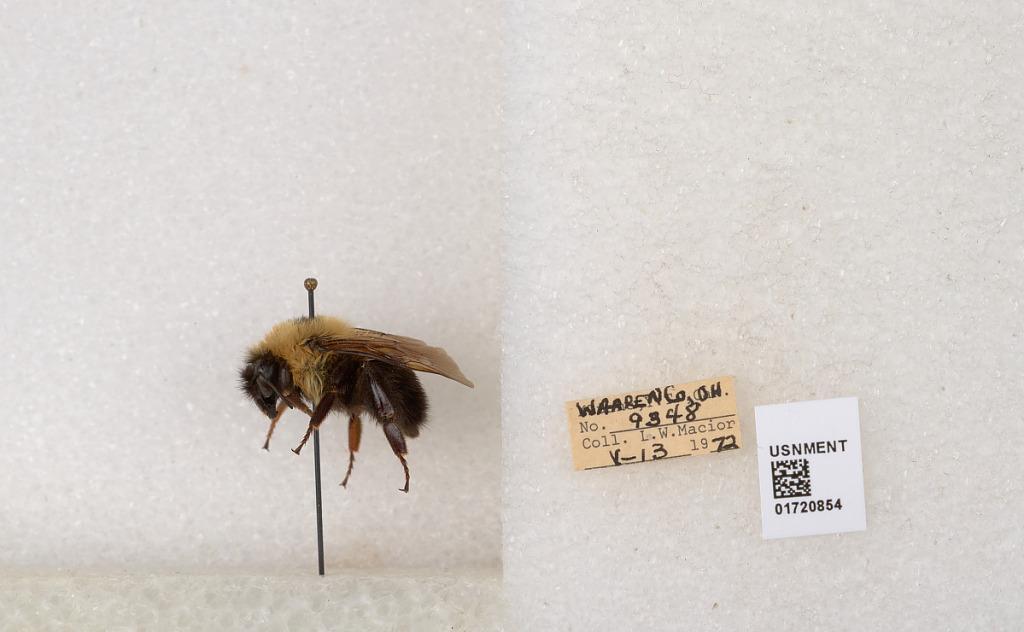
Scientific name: Bombus bimaculatus Cresson
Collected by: L. Macior
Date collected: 1972-5-13
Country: United States
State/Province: Ohio
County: Warren
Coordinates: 39.4276, -84.1668